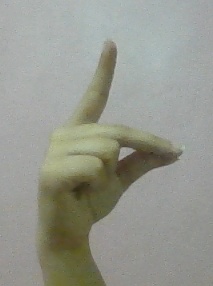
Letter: ta